Indian National Basketball League

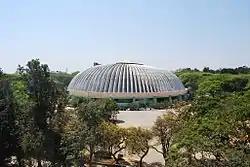
The Kanteerava Indoor Stadium hosted the Finals of the inaugural season in 2022–23.

The INBL was founded in 2021. The league was granted a five-year license by the Basketball Federation of India (BFI) to run the competition and also help promote the 3x3 version of the game. In its first season, the INBL allowed only Indian players to participate, with the aim being to provide players with additional competitive games to improve their standards towards the Elite Pro Basketball League and look to qualify for competitions such as the Olympics and World Cups.